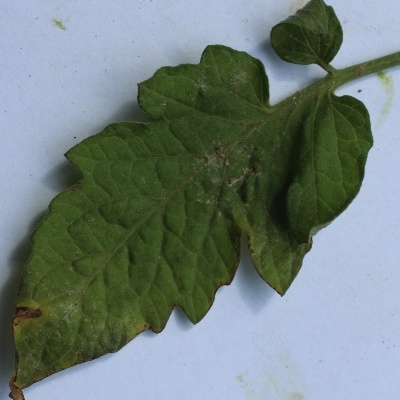
Crop: Tomato
Condition: leaf blight